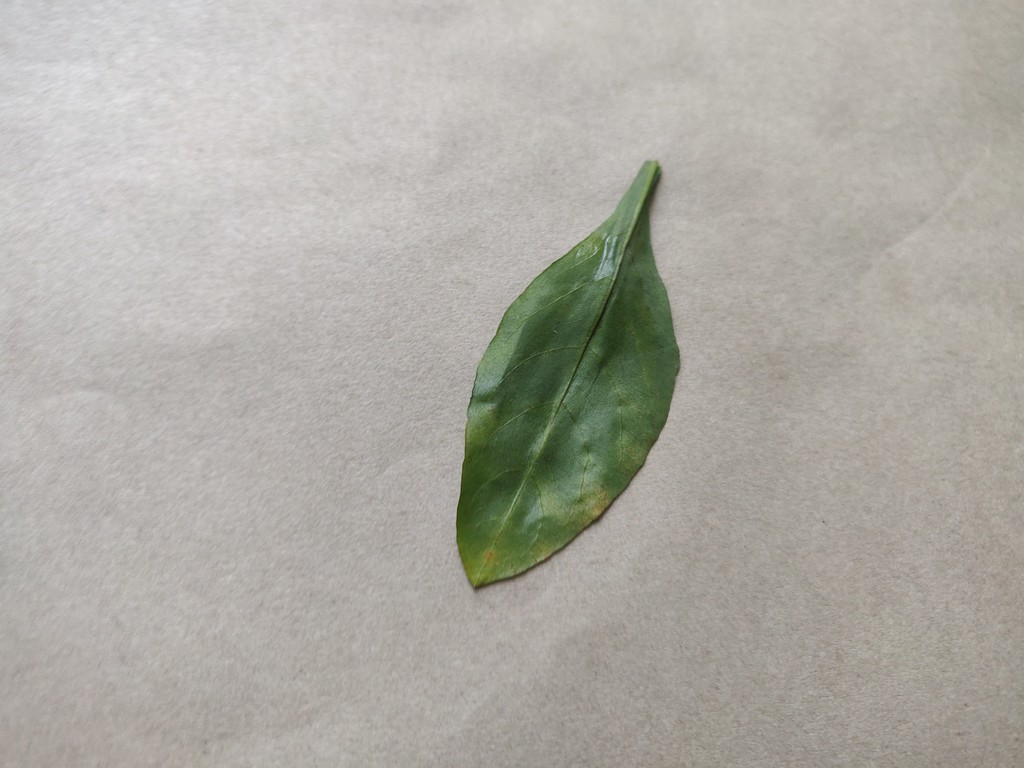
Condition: Unhealthy
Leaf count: single
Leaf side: back